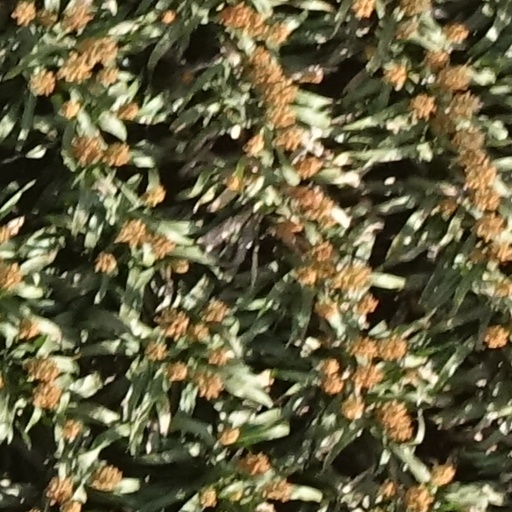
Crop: sorghum